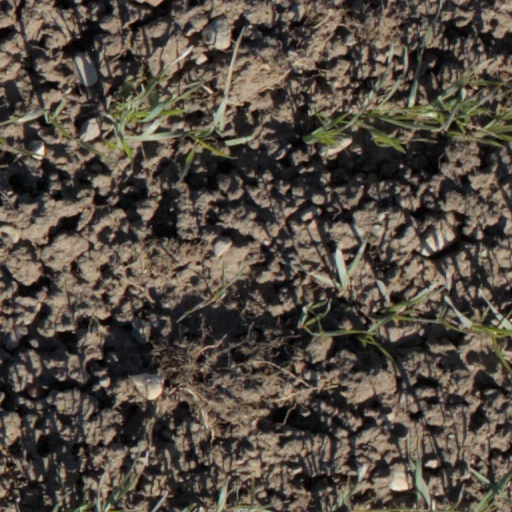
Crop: wheat